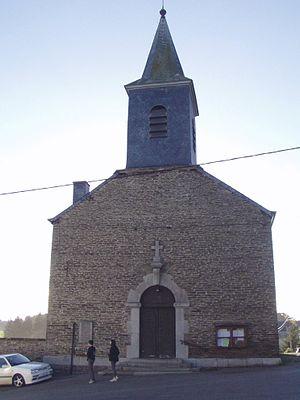
L'église d'Ucimont (Belgique)
Ucimont est une section et un village de la ville belge de Bouillon située en Région wallonne dans la province de Luxembourg.